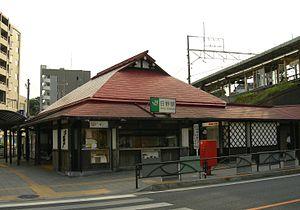
La gare de Hino est une gare ferroviaire de la ville de Hino, dans la préfecture de Tokyo au Japon. Elle est exploitée par la compagnie JR East.
Hino est une ville située près de Tokyo au Japon.